Libertador Building

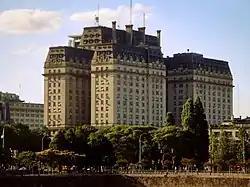
Southeast façade.

The rapidly growing and modernizing Argentine military of the 1920s, whose budget had risen threefold in the decade, lacked a commensurate headquarters, and had been housed since the late 19th century in a Montserrat neighbourhood structure formerly used by the National Mint. Seeking to remedy this, President Agustín Justo (a retired general and former War Minister) ordered the construction of a new War Ministry, and commissioned Carlos Pibernat, chief architect of the General Engineers' Office, for its design.